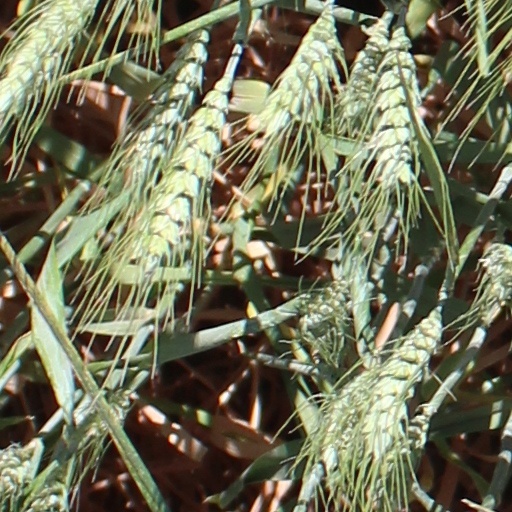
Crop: wheat